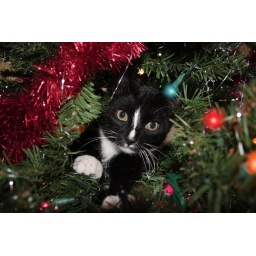
kitty in the christmas tree